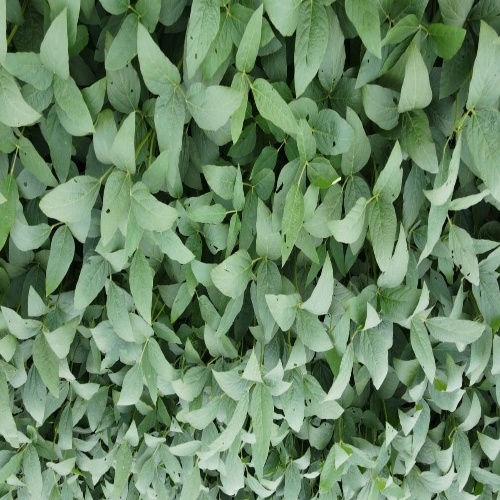
Label: Diabrotica_speciosa